Funktion-One

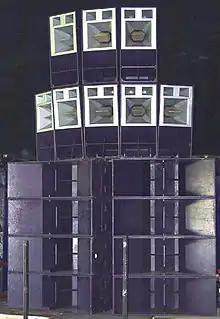
A typical stacked configuration of Funktion-One loudspeakers and supporting subwoofers.

Funktion-One is a British loudspeaker manufacturer based in Dorking, Surrey, England. The company was formed in 1992 by Tony Andrews and John Newsham.